Afghanistan–Canada relations

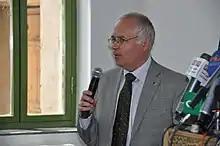
Former Canadian Ambassador William Crosbie makes remarks during the opening of the refurbished Turquoise Mountain Foundation in Kabul on May 9, 2011.

Canada has an embassy in Kabul. In July 2009, an agreement on handing over of eight acre land by the Afghan government to Canadian embassy was signed in Kabul by the Afghan Minister of Foreign Affairs (Rangeen Dadfar Spanta) and the Canadian ambassador (Ron Hoffmann). , the last Canadian ambassador appointed to the Canadian Embassy in Kabul was Reid Sirrs, who left in late 2020 when the embassy temporarily suspended operations due to safety concerns in the lead-up to the Taliban breaching of the capital in 2021. In October 2022, Canada resumed a level of diplomatic operations when David Sproule was appointed Special Representative of Canada in Afghanistan.